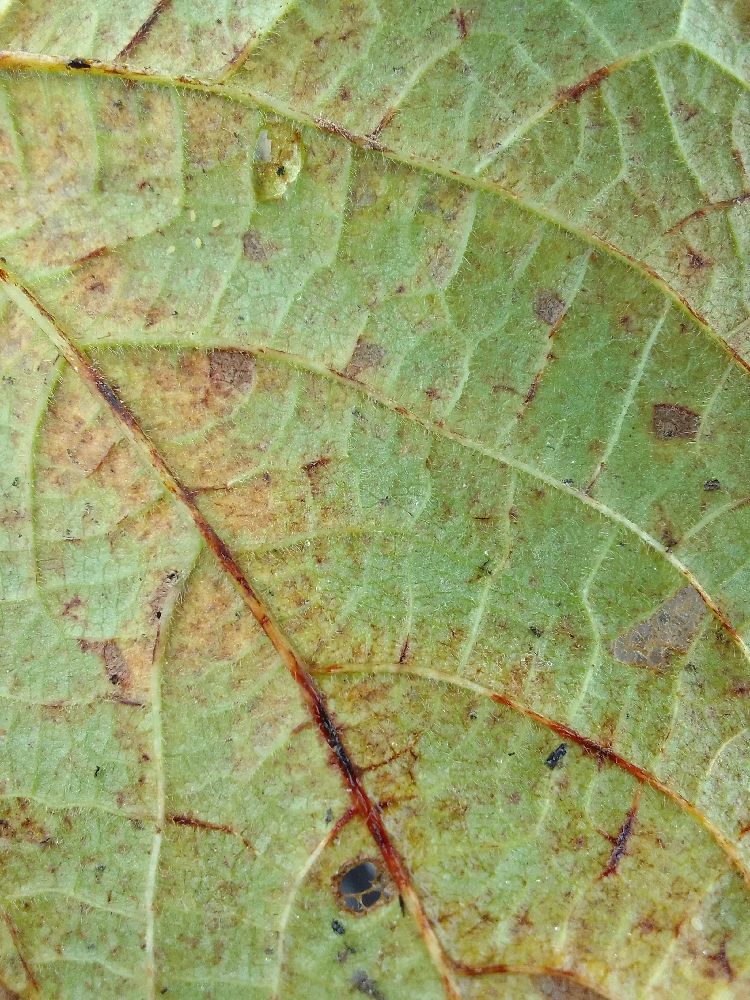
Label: anthracnose